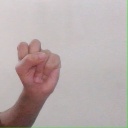
अक्षर: स